Tikar people

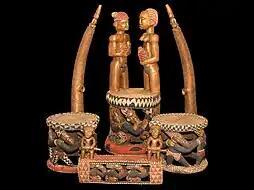
Madou-Yenou thrones commissioned by the Tikar chieftaincy of Rifum, crafted by Njikam Isidore, grandson of Nji Gbetom Salifou. Two thrones were made simultaneously as a customary precaution.

An alternate account suggests that Chief Tinki eventually became "Fon" and ruled until his death in 1387, which triggered a series of violent battles for the throne at Rifum. Ultimately, his son Mveing ascended to the throne, ruling until 1413. However, many believed that Tinki's other son, Nchare Yen, was the rightful heir. In this version, Nchare Yen, along with his siblings Mbe (also called Morunta) and Ngonnso (or Nguonso), fled Rifum fearing for their lives. The siblings parted ways at Mbam: Mbe traveled east to found the Kingdom of Nditam at Bandam, while Ngonnso went west to establish the Nso Kingdom at Kumbo.